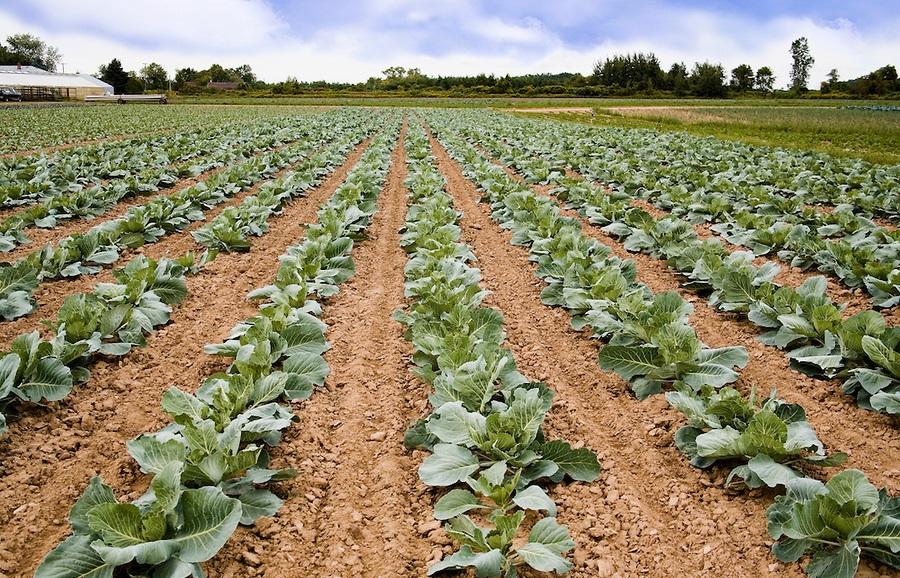
Eneo la shamba ambalo mazao yameoteshwa, katika mpangilio maalum kwa lengo la kufanya mazao hayo yakue katika mazingira mazuri, na kufanyia wepesi wa mkulima katika harakati za kufanya mavuno katika shamba hilo, kwa lengo la kukuza uzalishaji wa mazao na pia kuboresha kilimo hicho cha viwanda.